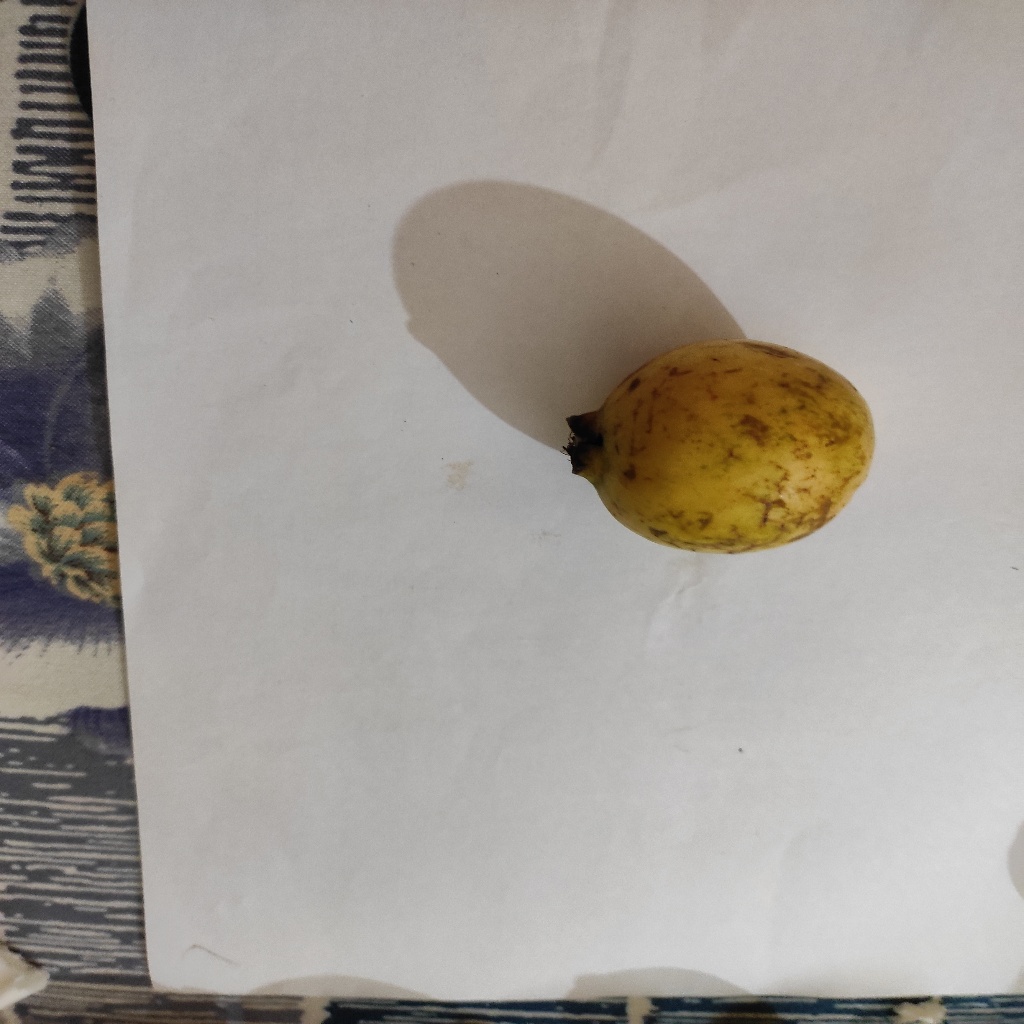
Crop: guava
Quality class: Class_B